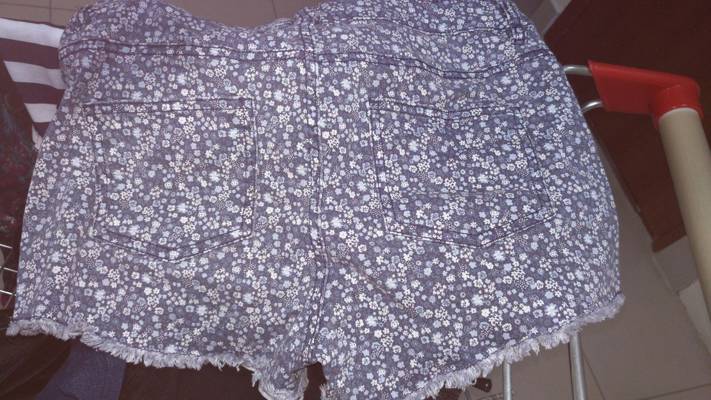
Waste category: clothes